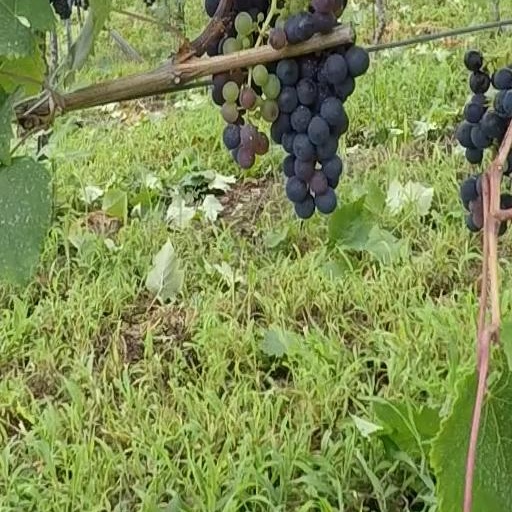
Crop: grape